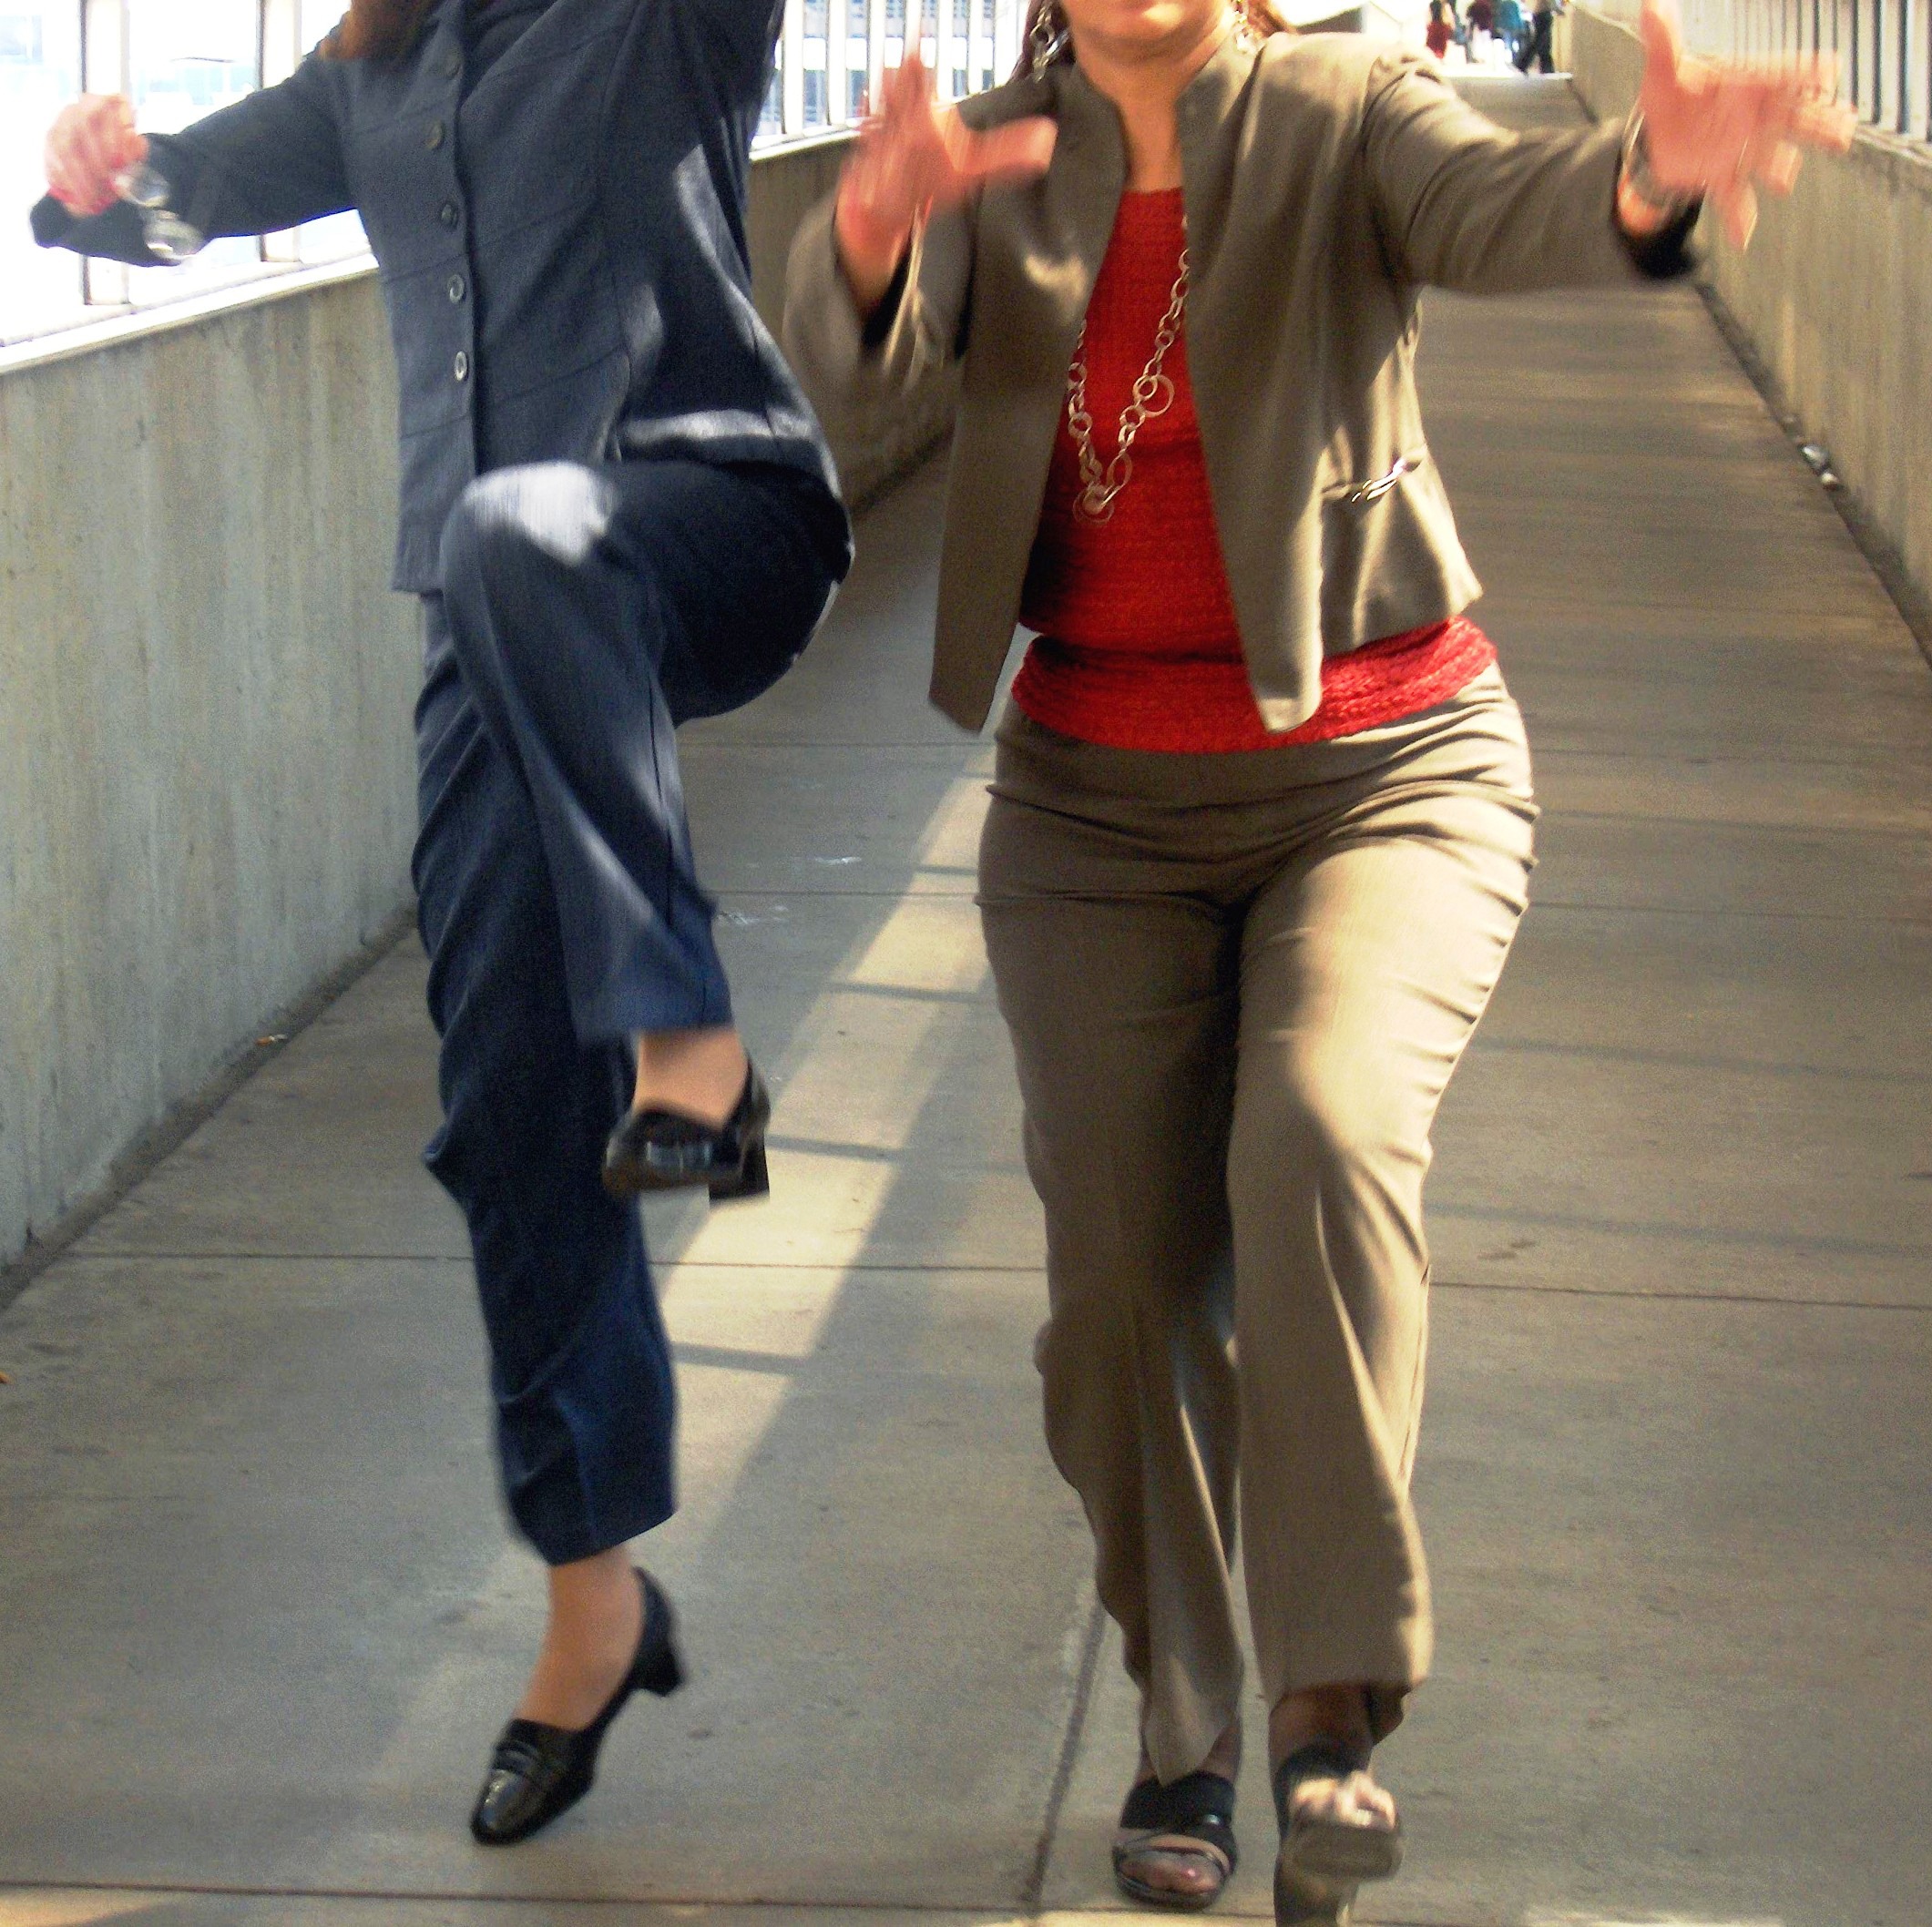
people, jump, jumping, celebration, dance, young, spring, freedom, celebrate, moving, fun, happy, happiness, women, sports, footwear, joy, entertainment, victory, success, excitement, performing arts, celebrating, successful